Fuschia (trotter horse)

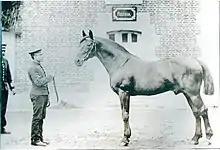
Fuschia

According to Count Henry de Robien, Fuschia owes his existence to M. de Parcevaux, a former stud farm inspector of Breton origin, who had the Reynolds stallion on his books at the La Roche-sur-Yon stallion depot. As the stallion had no success in the Vendée, he was transferred to the Saint-Lô stallion depot. Reynolds bred from 1880 to 1896, mainly at the Sainte-Marie-du-Mont breeding station.